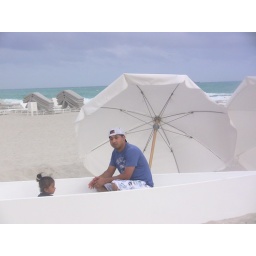
play in the sand boat